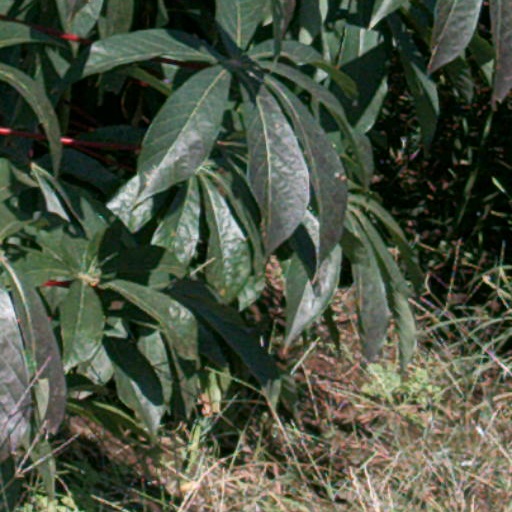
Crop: cassava